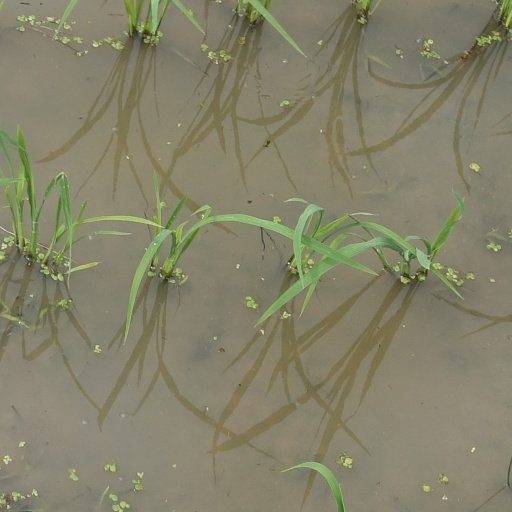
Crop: rice